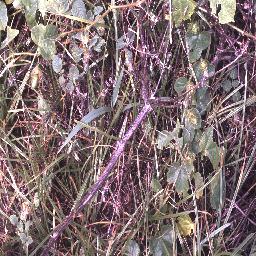
Label: negative